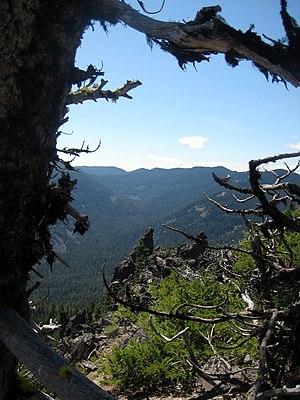
La réserve intégrale Badger Creek est une aire sauvage de 113,9 km² située dans l’Oregon au nord-ouest des États-Unis. Créée en 1984, elle est située à l’est du mont Hood au sein de la chaîne des Cascades.